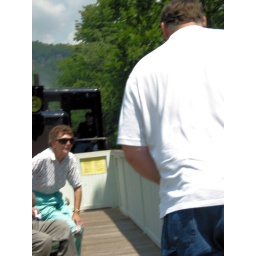
Riding in open train car